Technical University of Munich

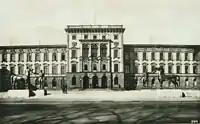
The main building of the "Technische Hochschule München" in 1909

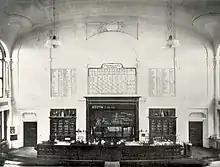
Lecture hall in the former Institute of Chemistry in 1909. An early version of the periodic table can be seen on the wall.

In 1906, Anna Boyksen became the first female student to enroll in electrical engineering, after the Bavarian government had allowed women to study at technical universities in the German Empire.